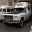
Label: ambulance